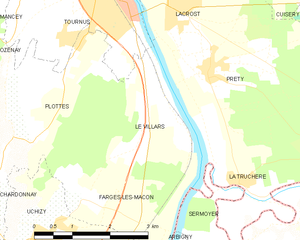
Carte des communes françaises